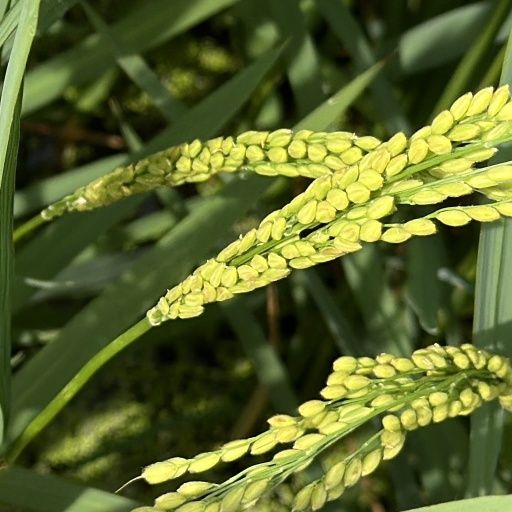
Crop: rice